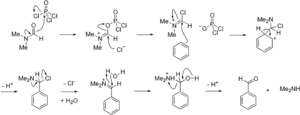
La réaction de Vilsmeier-Haack est une réaction chimique entre un amide substitué, le trichlorure de phosphoryle et un dérivé benzénique riche en électron pour produire un benzaldéhyde ou une phénone. Cette réaction est nommée d'après Anton Vilsmeier et Albrecht Haack.